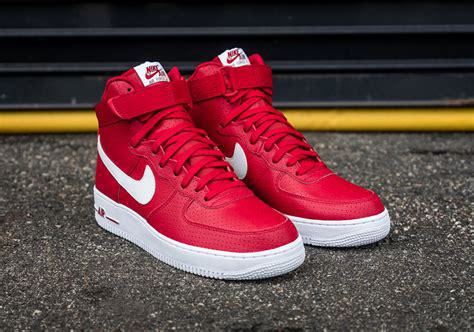
Brand: Nike
Model: Air Force 1 07 LV8